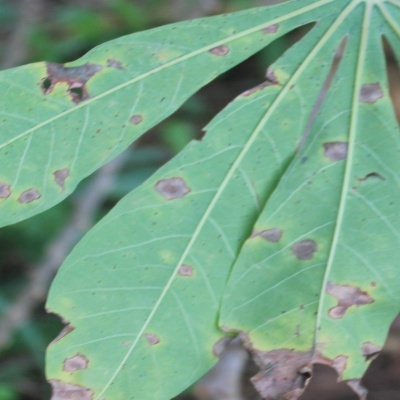
Crop: Cassava
Condition: brown spot